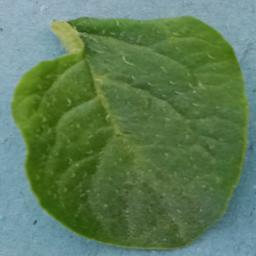
Label: Potato___Healthy